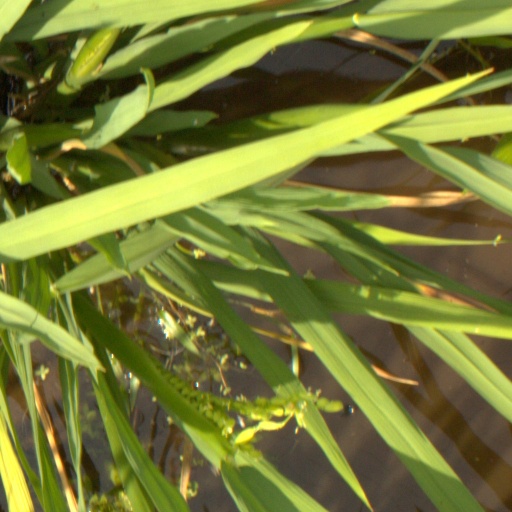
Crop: rice